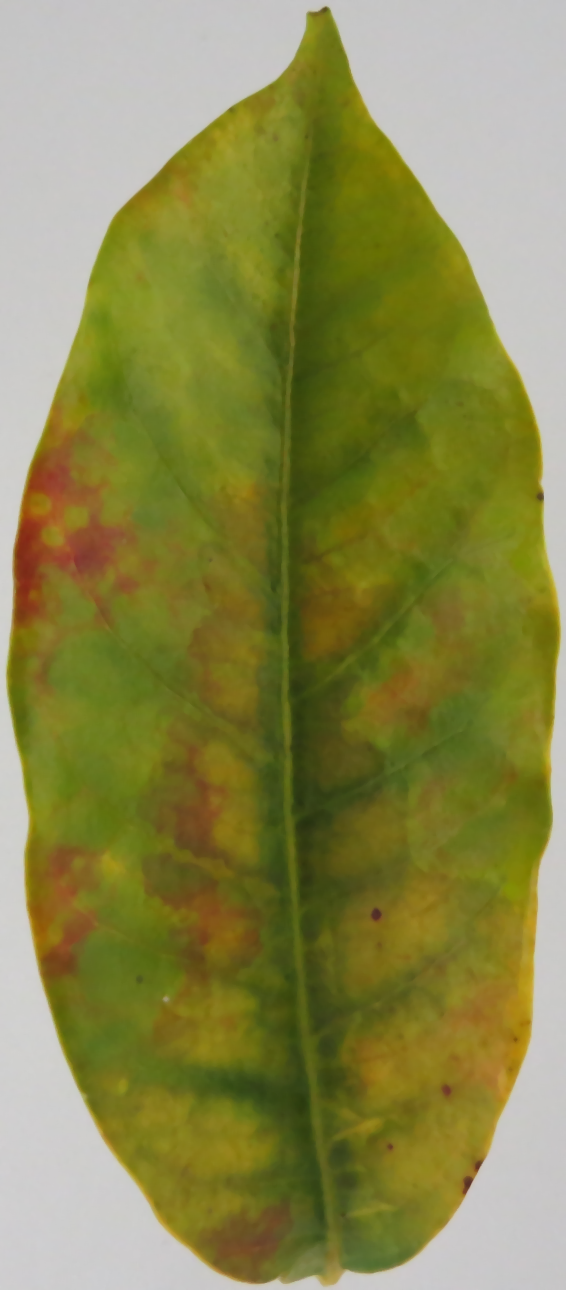
Label: phosphorus-P